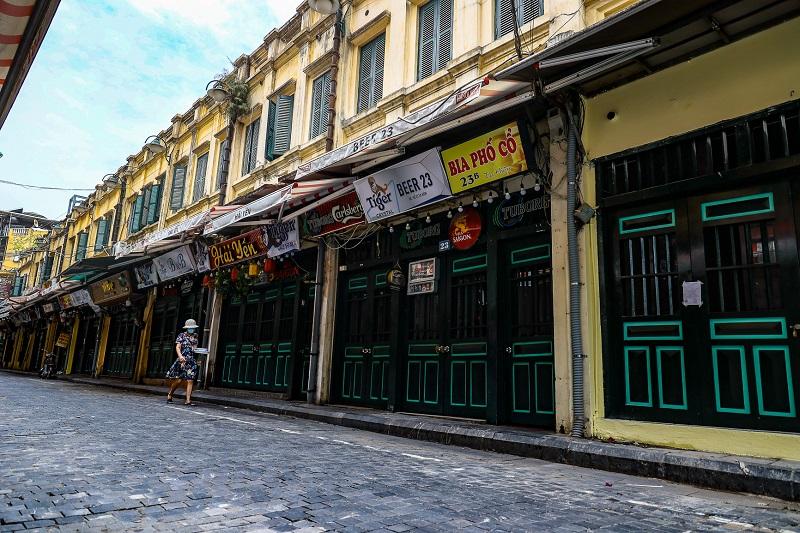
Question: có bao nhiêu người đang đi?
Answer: có một người